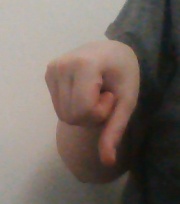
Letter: waw